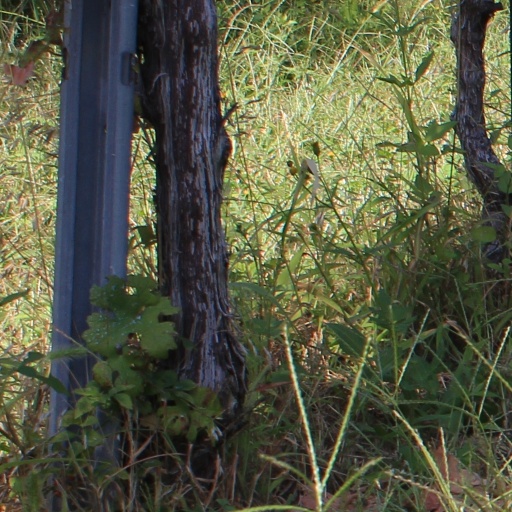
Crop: grape